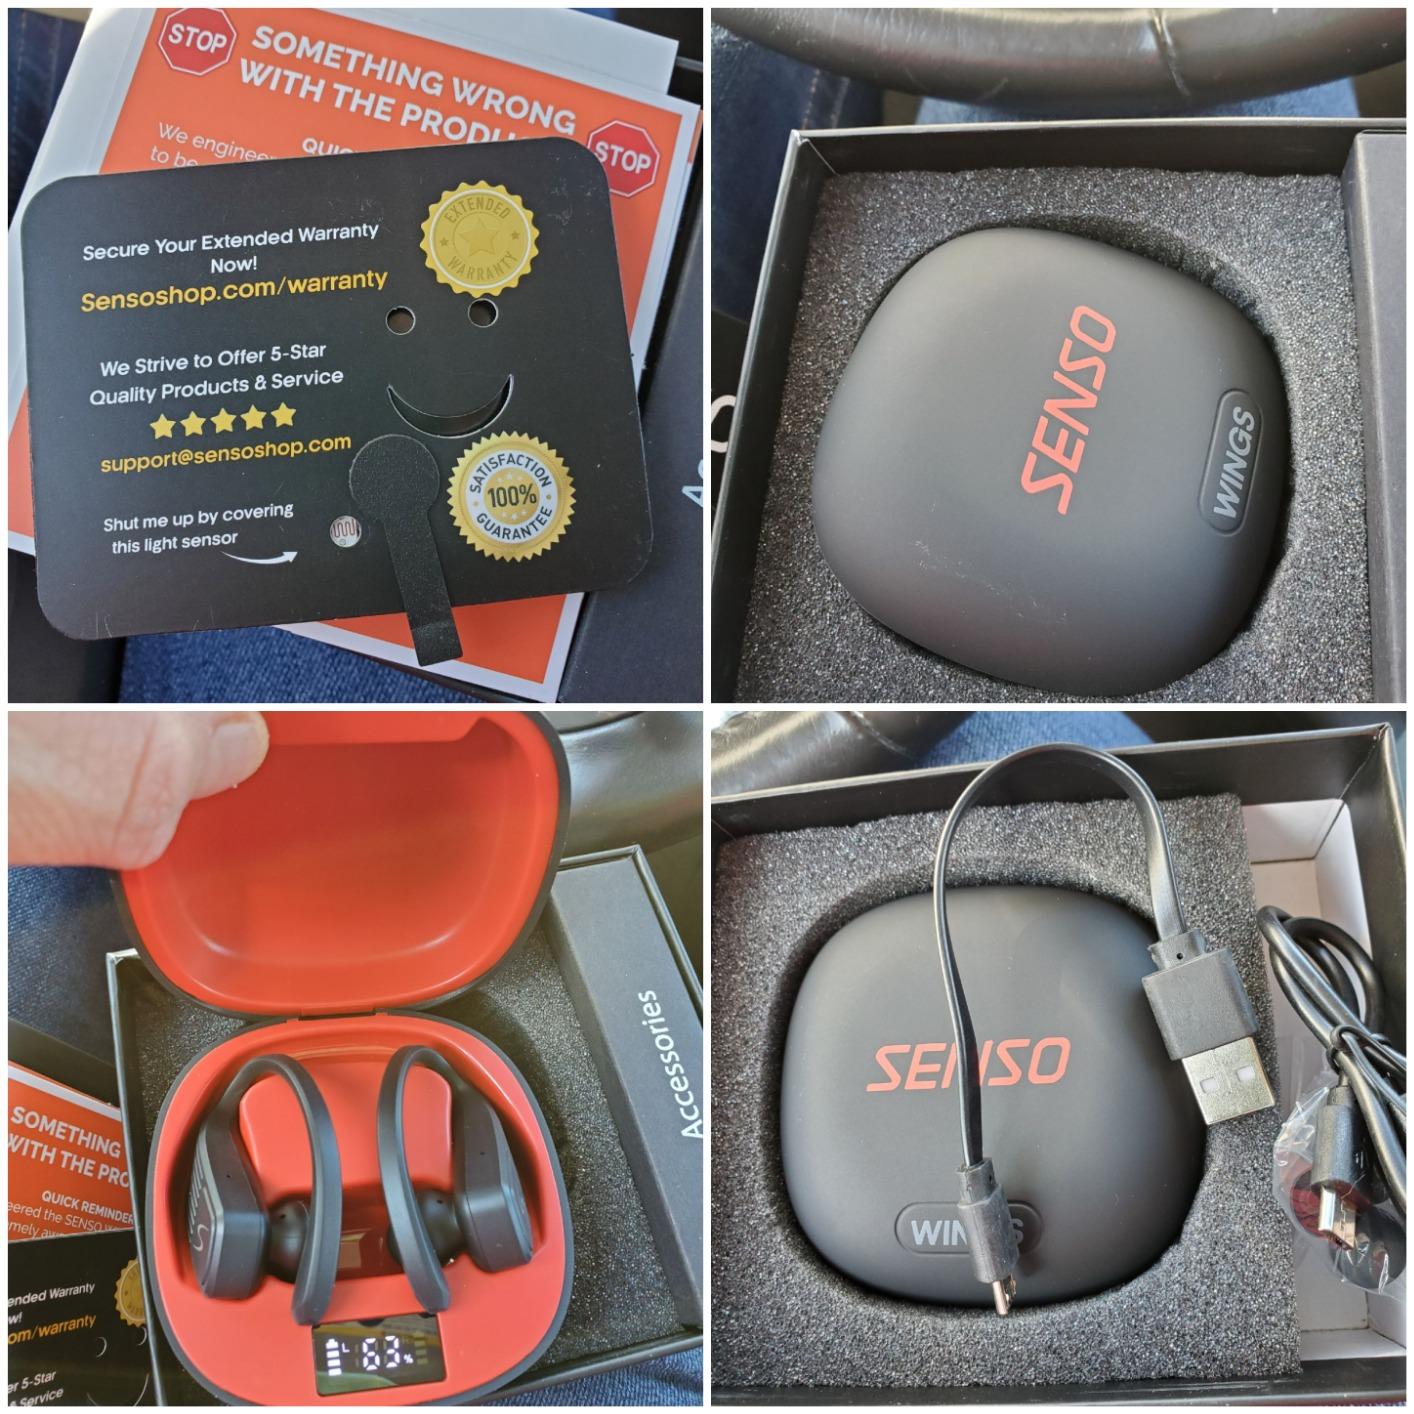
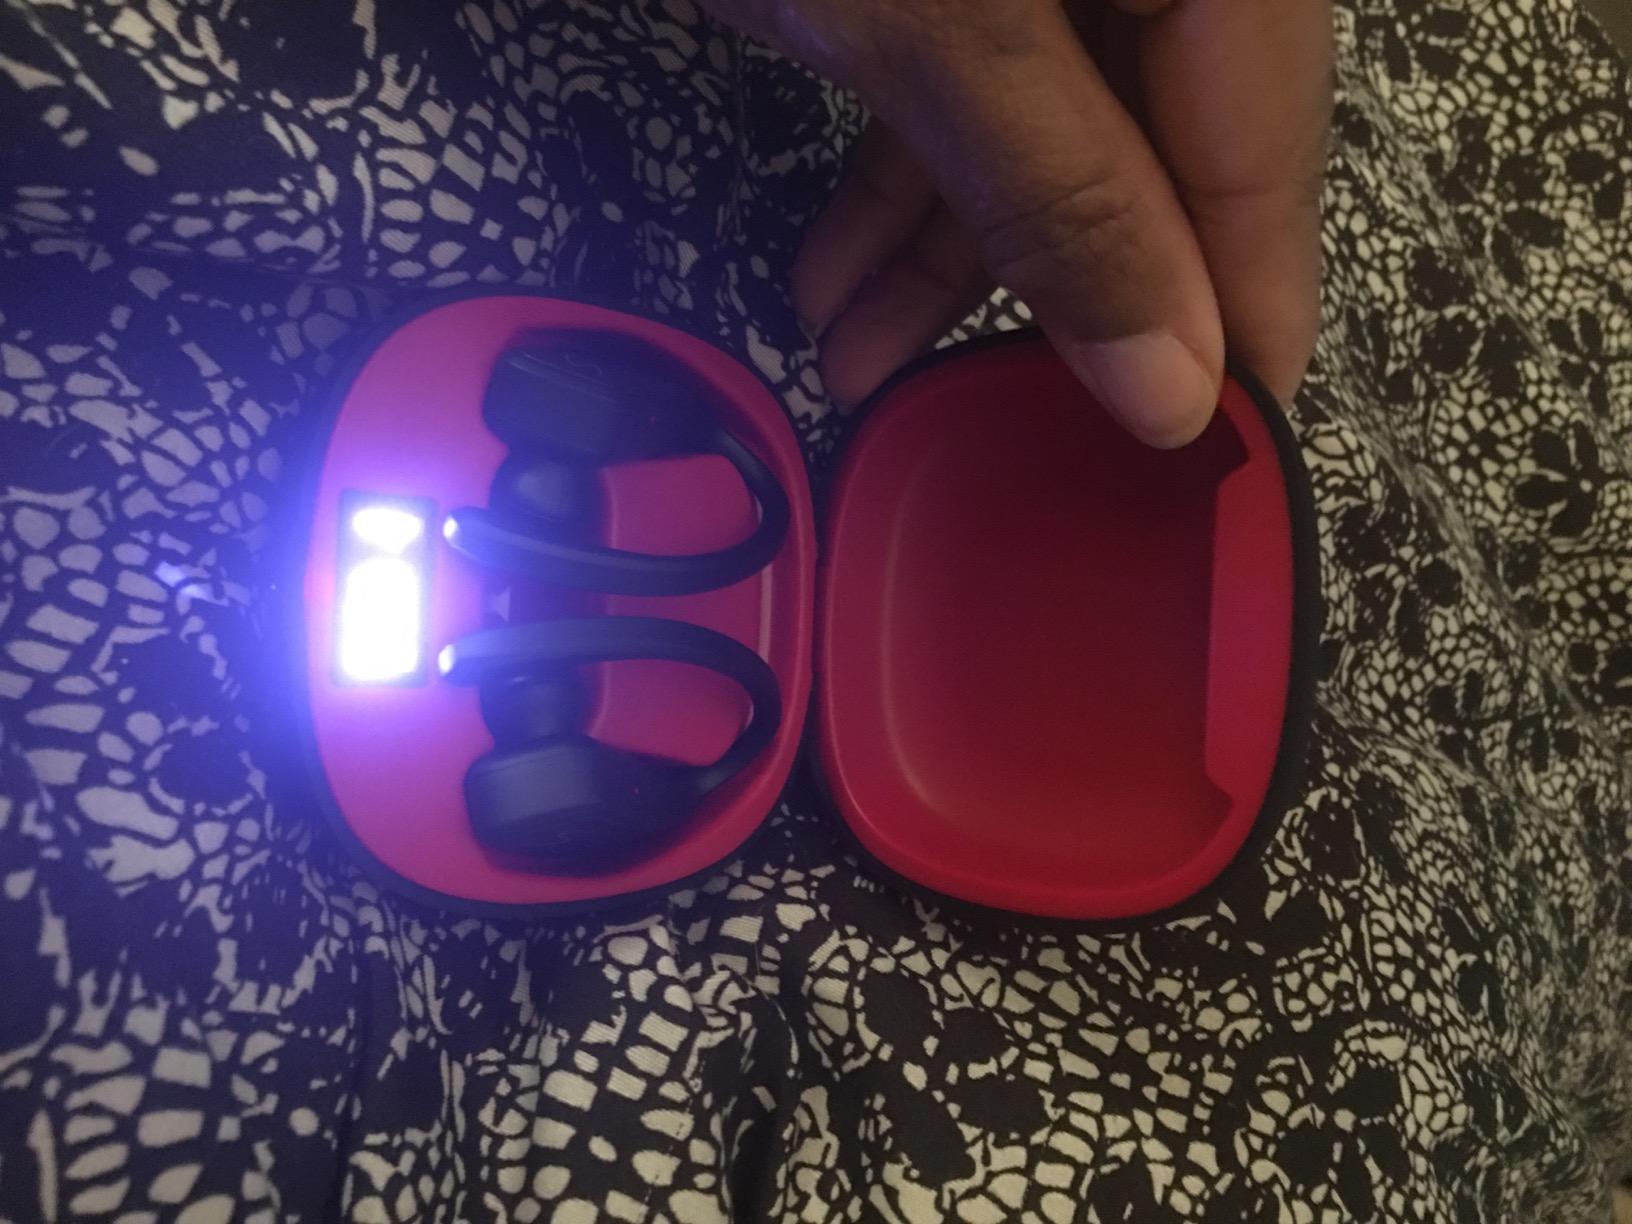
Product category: earbuds
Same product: yes